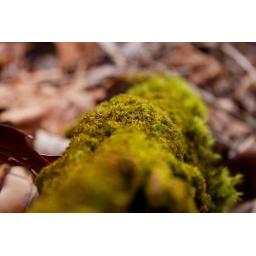
Winter moss, in a very small canyon near my house in Frosty Hollow, WV USA.